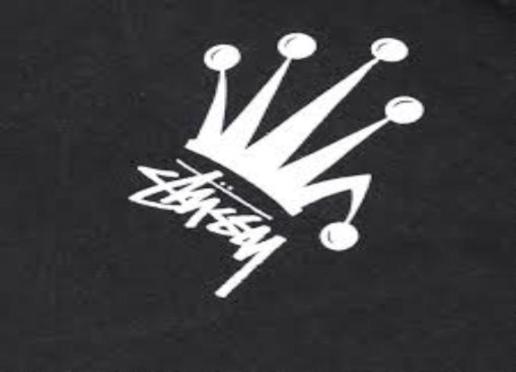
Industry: Clothes